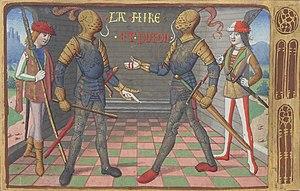
Jean Poton de Xaintrailles et Étienne de Vignolles, dit la Hire.Español: La Hire y Xantrailles, comandantes del ejército francés (manuscrito miniado del siglo XV).
Jean Poton, seigneur de Xaintrailles, gentilhomme de Gascogne, maître de l’Écurie du roi, bailli de Berry, sénéchal du Limousin et compagnon d'armes de Jeanne d'Arc, il prit part à la guerre de Cent Ans et en particulier à la bataille de Verneuil.
Étienne de Vignoles, dit La Hire, est un homme de guerre français, compagnon d'armes de Jeanne d'Arc.
Cette page recense, par règne ou mandat politique, les personnalités élevées à la dignité de maréchal de France, grand office de la couronne de France, leur portrait et leurs armoiries.